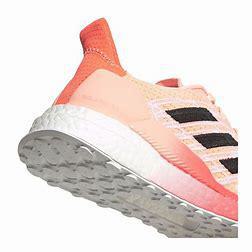
Brand: Adidas
Model: Solarboost 19